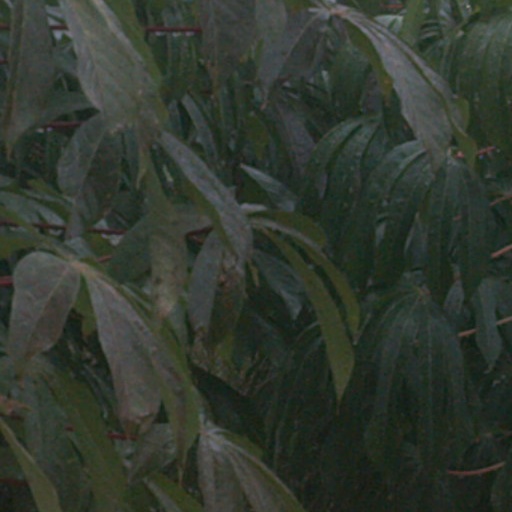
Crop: cassava